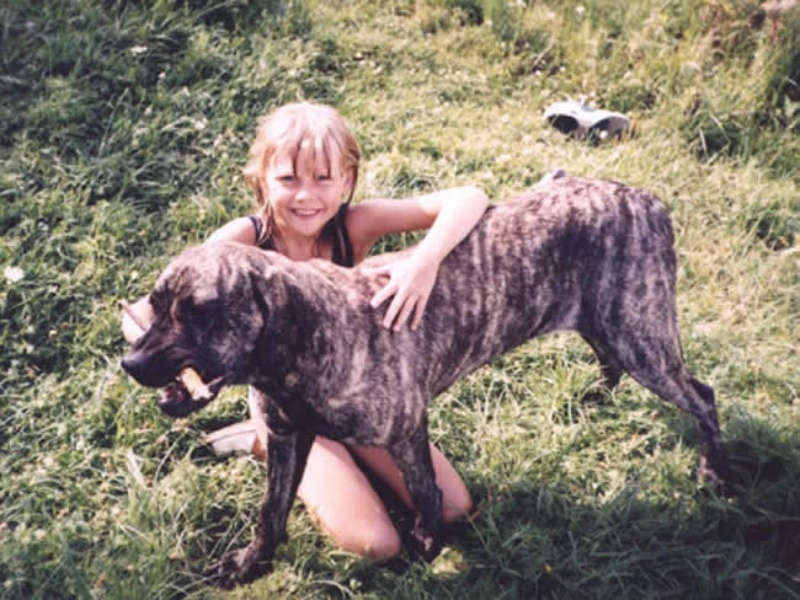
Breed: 220-n000032-Fila_Braziliero